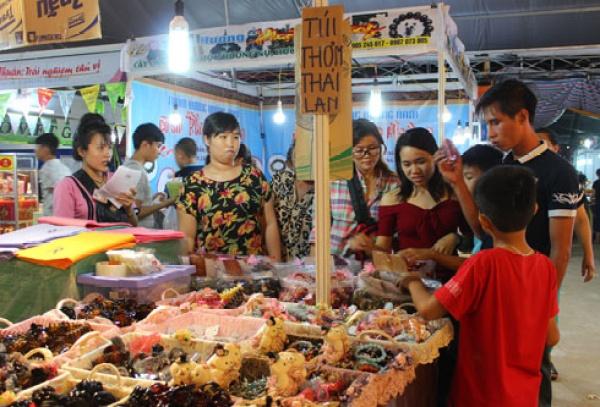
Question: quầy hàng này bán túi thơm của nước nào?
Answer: của thái lan